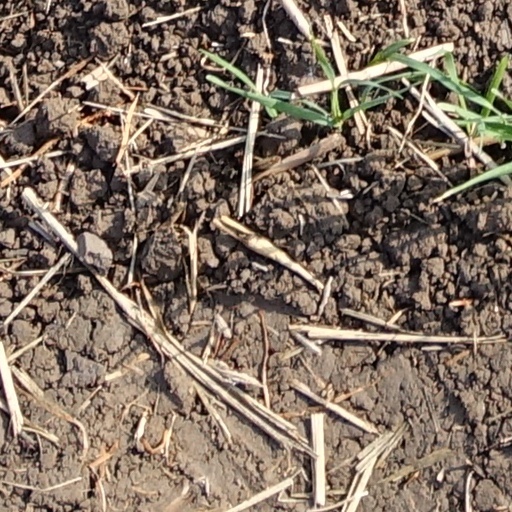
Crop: wheat